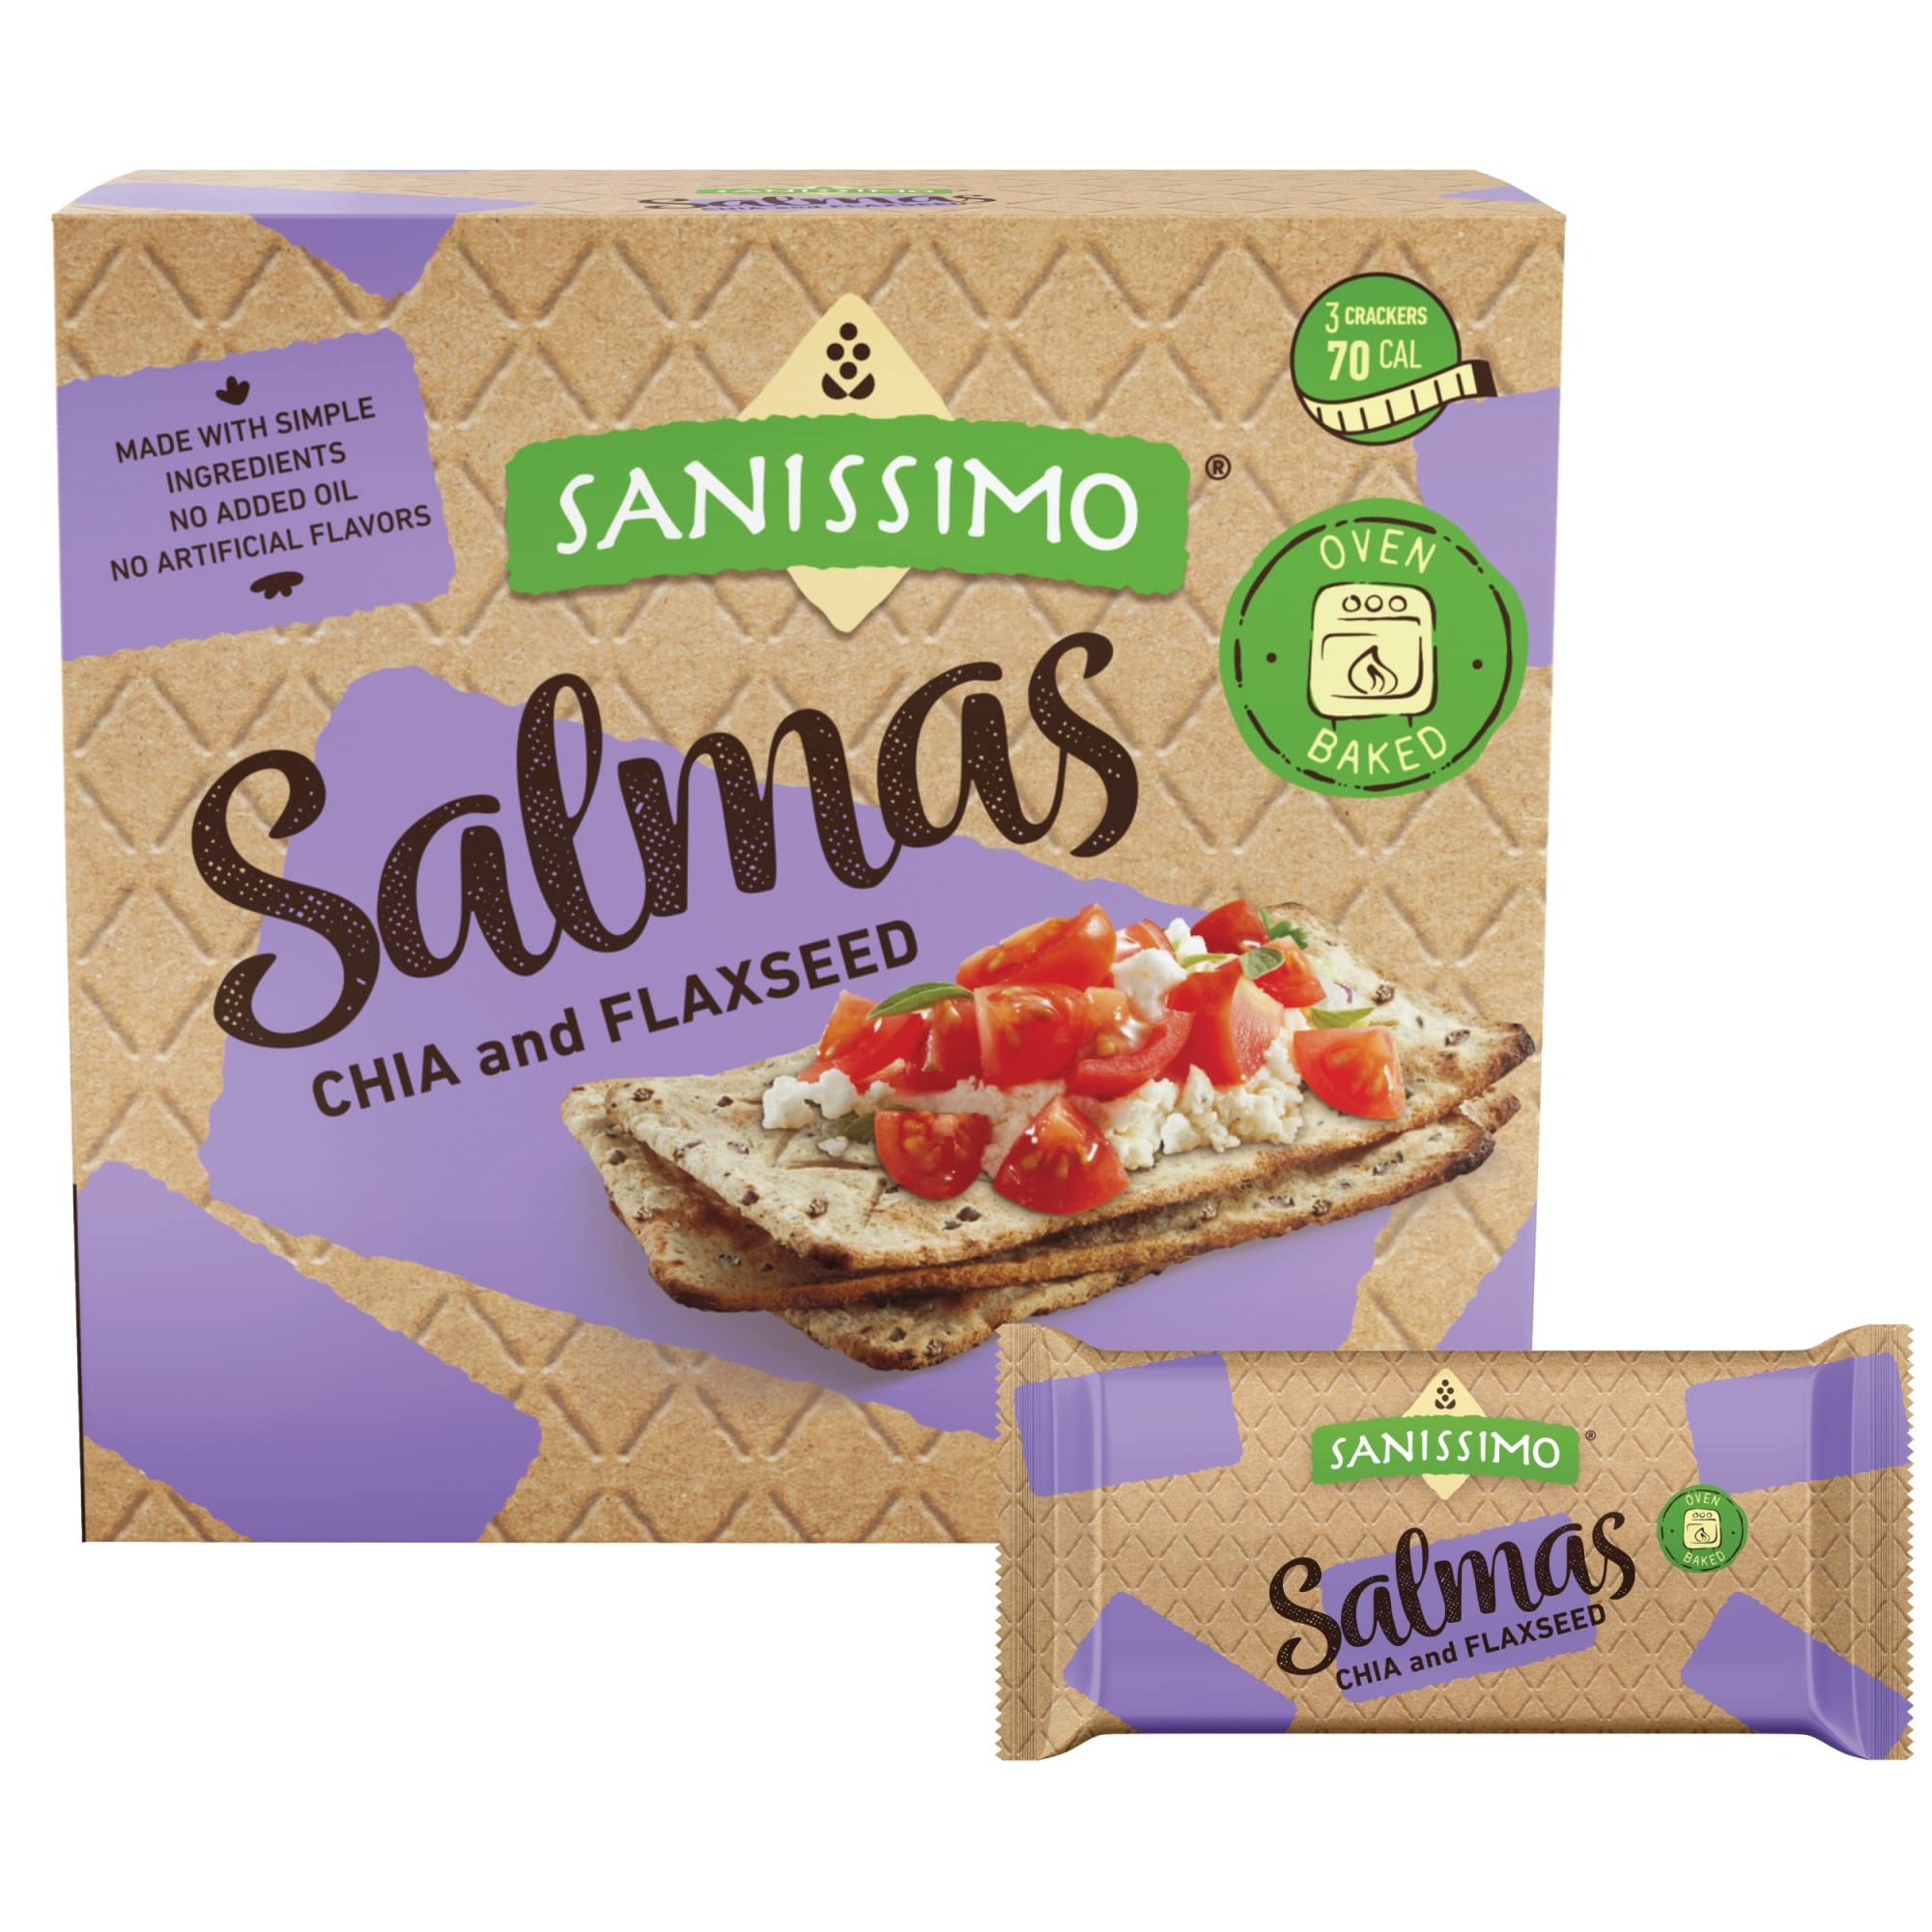
Item Name: Sanissimo Salmas 7 ct Box, Chia & Flaxseed Flavored Crackers
Bullet Point 1: Simple, Delicious Flavor: Savor the goodness that comes in every bite of our Oven Baked Corn Crackers. Using our exclusive oven baking process, we preserve the rich flavors of the corn and create an irresistible light, crispy texture.
Bullet Point 2: Wholesome Ingredients: Our crackers are crafted using our recipe of simple ingredients. Starting with whole grain corn flour, we expertly bake our crackers in special batches to provide you the savory crunch you want.
Bullet Point 3: A Snack Made For Everyone: Made with whole grain corn flour, our crackers have no artificial colors or flavors. Plus, they are gluten free*, non-GMO Project Verified**, and kosher***.
Bullet Point 4: Take Your Snack to the Next Level: Create a simple, delicious snack you can feel good about by topping our corn crackers with fresh guacamole, a favorite artisanal cheese, or go-to spread. Use them to dip into a zesty hummus or pair with hot soup. *Serving suggestions.
Bullet Point 5: Baked Better: We committed to bettering the planet, our people, and the communities we serve by providing a cracker experience that is simple, but far from basic. Taste the difference that only quality ingredients can deliver.
Value: 4.44
Unit: Ounce

Price: 5.87